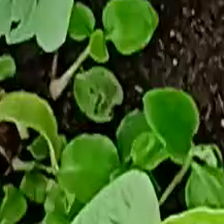
Weed species: Kena_(Commplina_benghalensio)